Guillem de Balaun

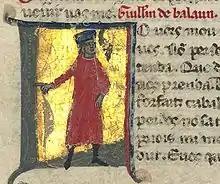
Guilhem de Balaun

Guillem (or Guilhem) de Balaun (fl. bef. 1223) was the castellan of Balazuc and a troubadour from the region around Montpellier. In his "vida", which has the characteristics of a "razo" because it sets the background for the song "Lo vers mou mercejan vas vos", he is described as "learned" ("adretz").